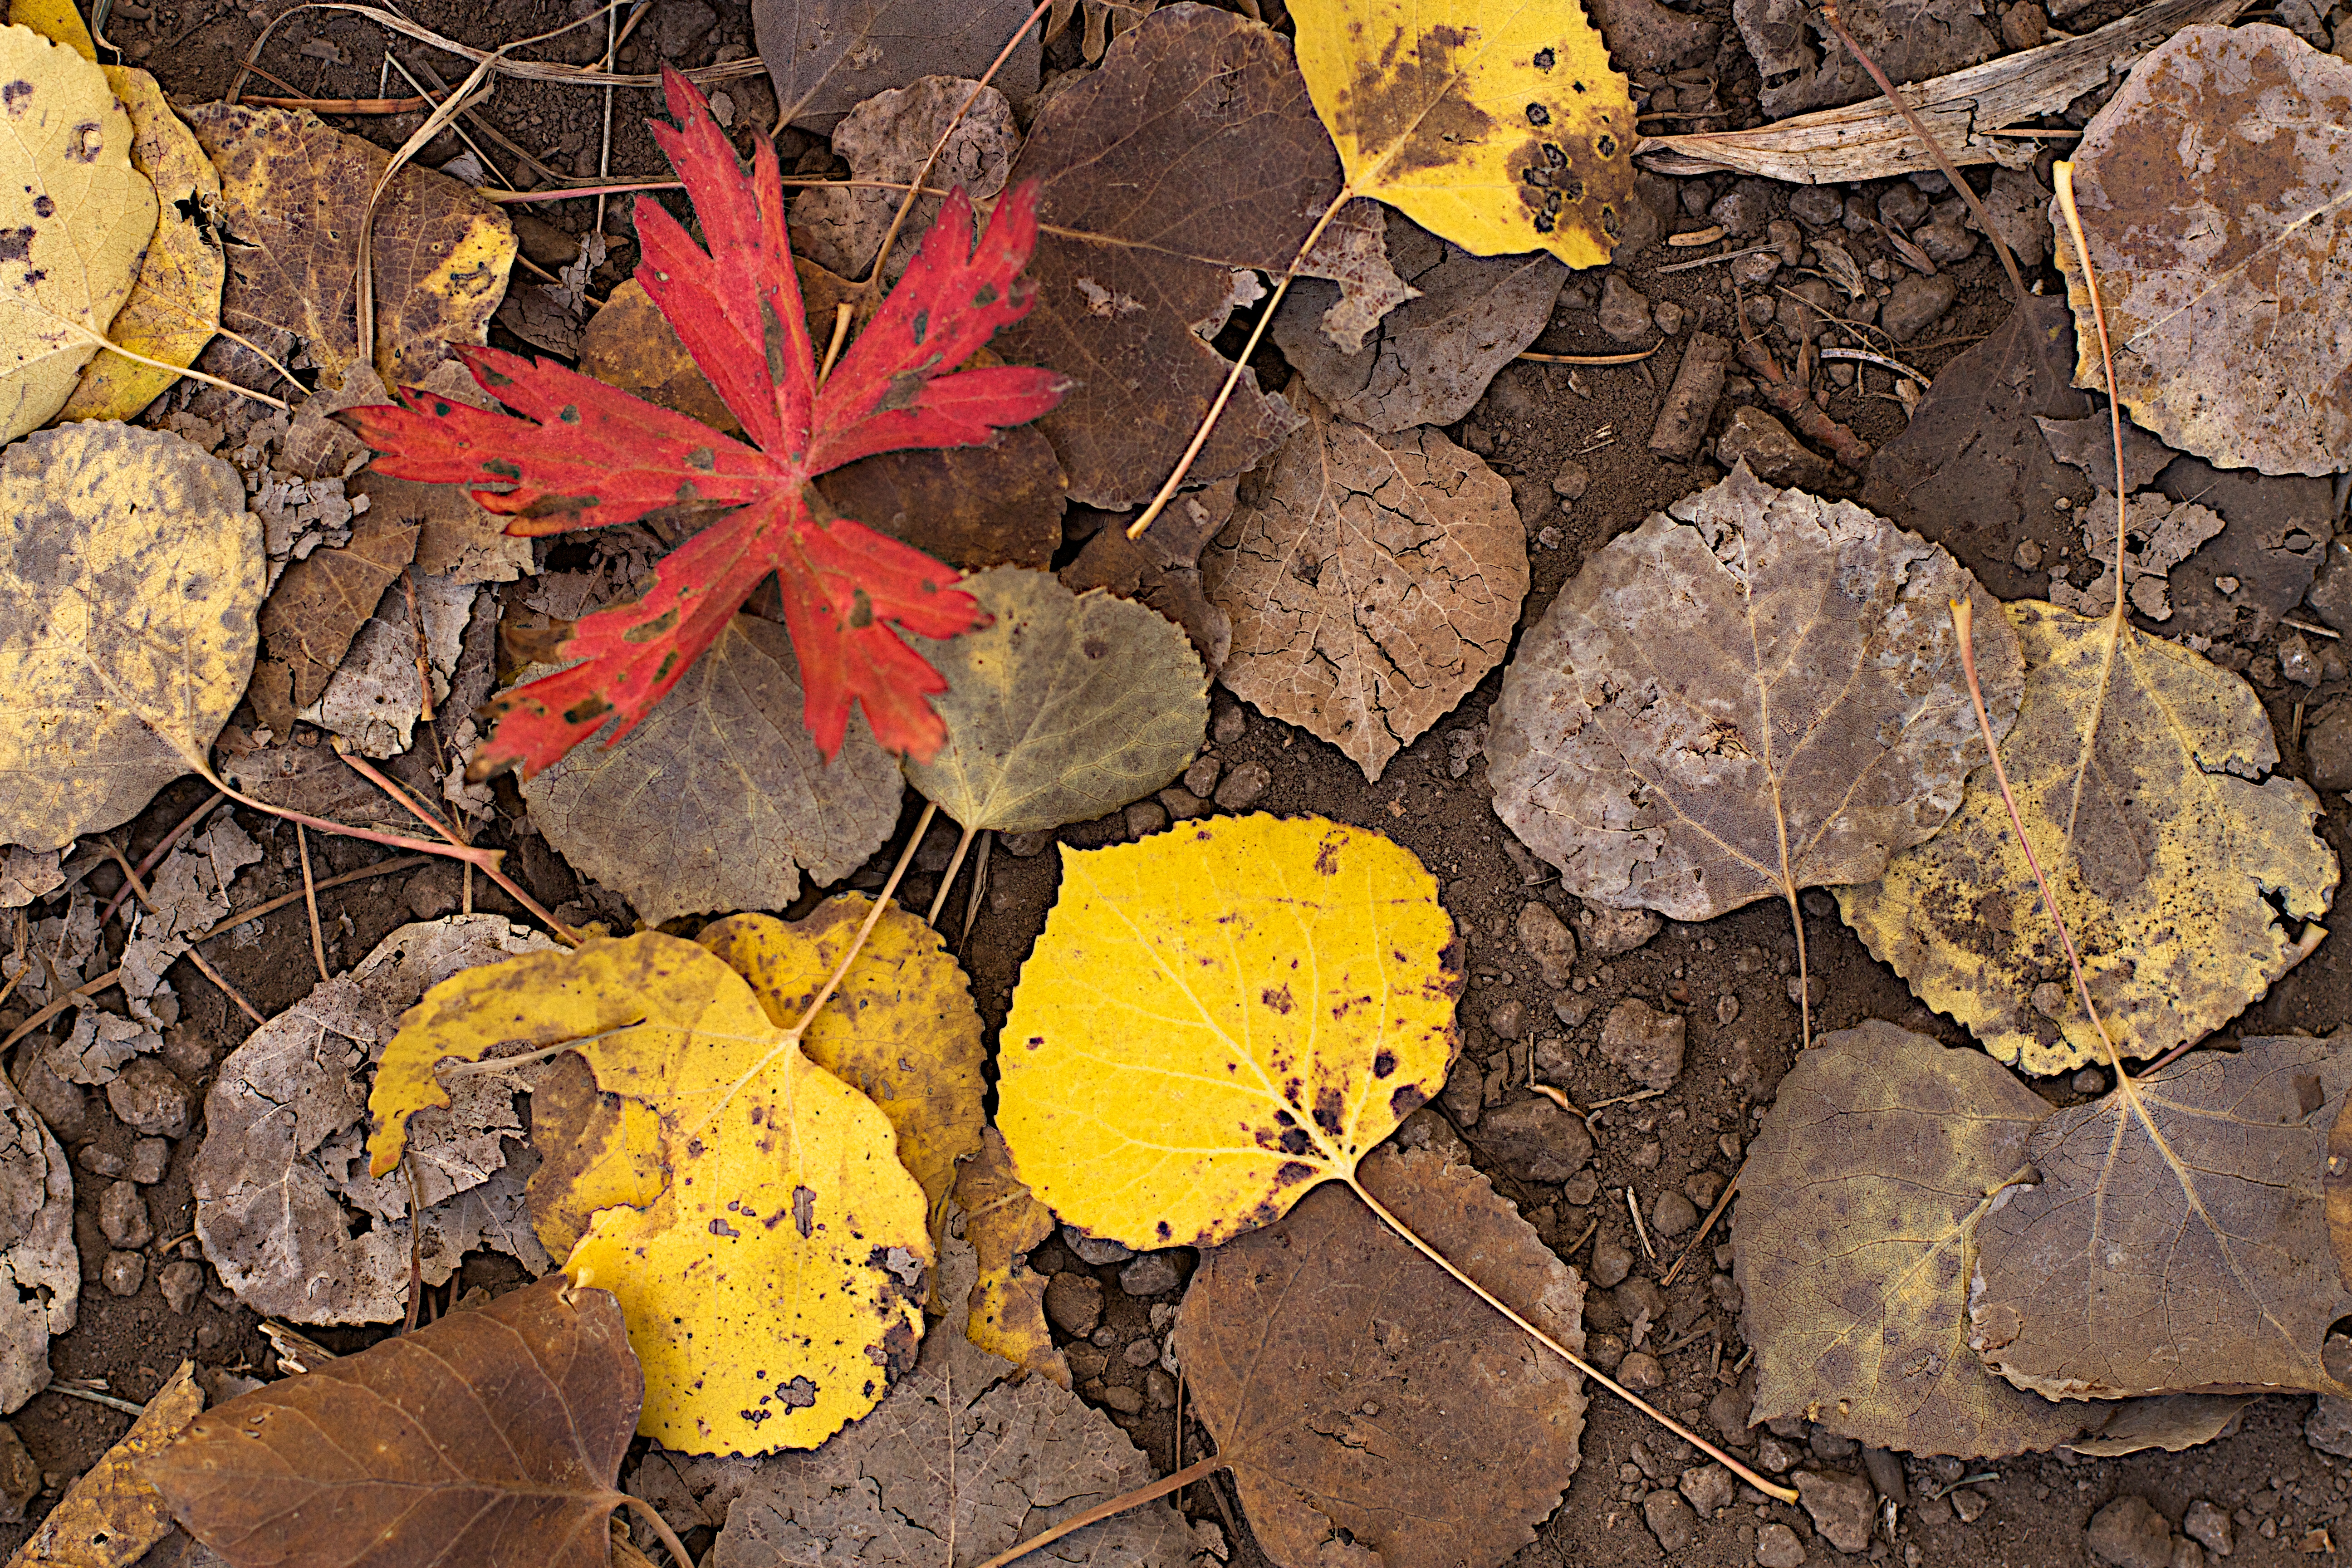
tree, nature, plant, leaf, flower, autumn, soil, botany, yellow, flora, season, maple leaf, aspen, macro photography, woody plant